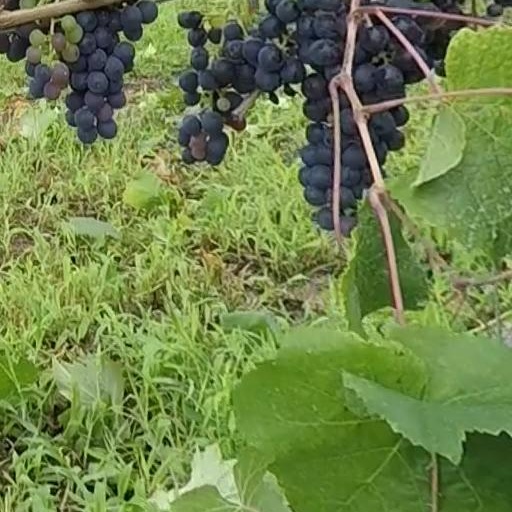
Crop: grape